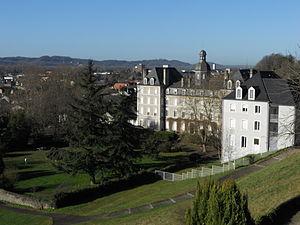
Le Lycée Jacques Monod de Lescar
Le lycée Jacques-Monod est un établissement français d'enseignement secondaire et supérieur situé à Lescar. La cité scolaire d'environ huit cents élèves dispose d'installations, dont un édifice construit au 17ème siècle, sur un campus de 10 500 m².